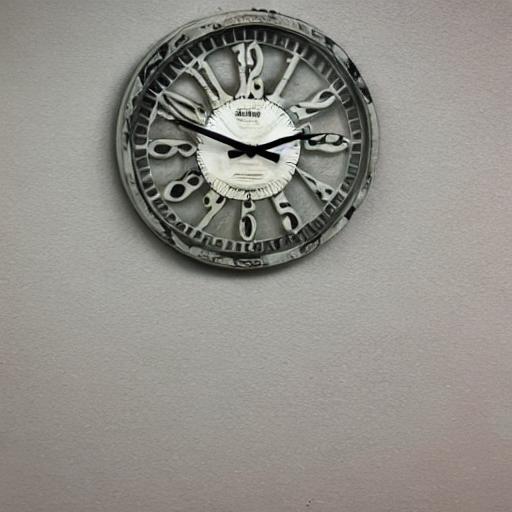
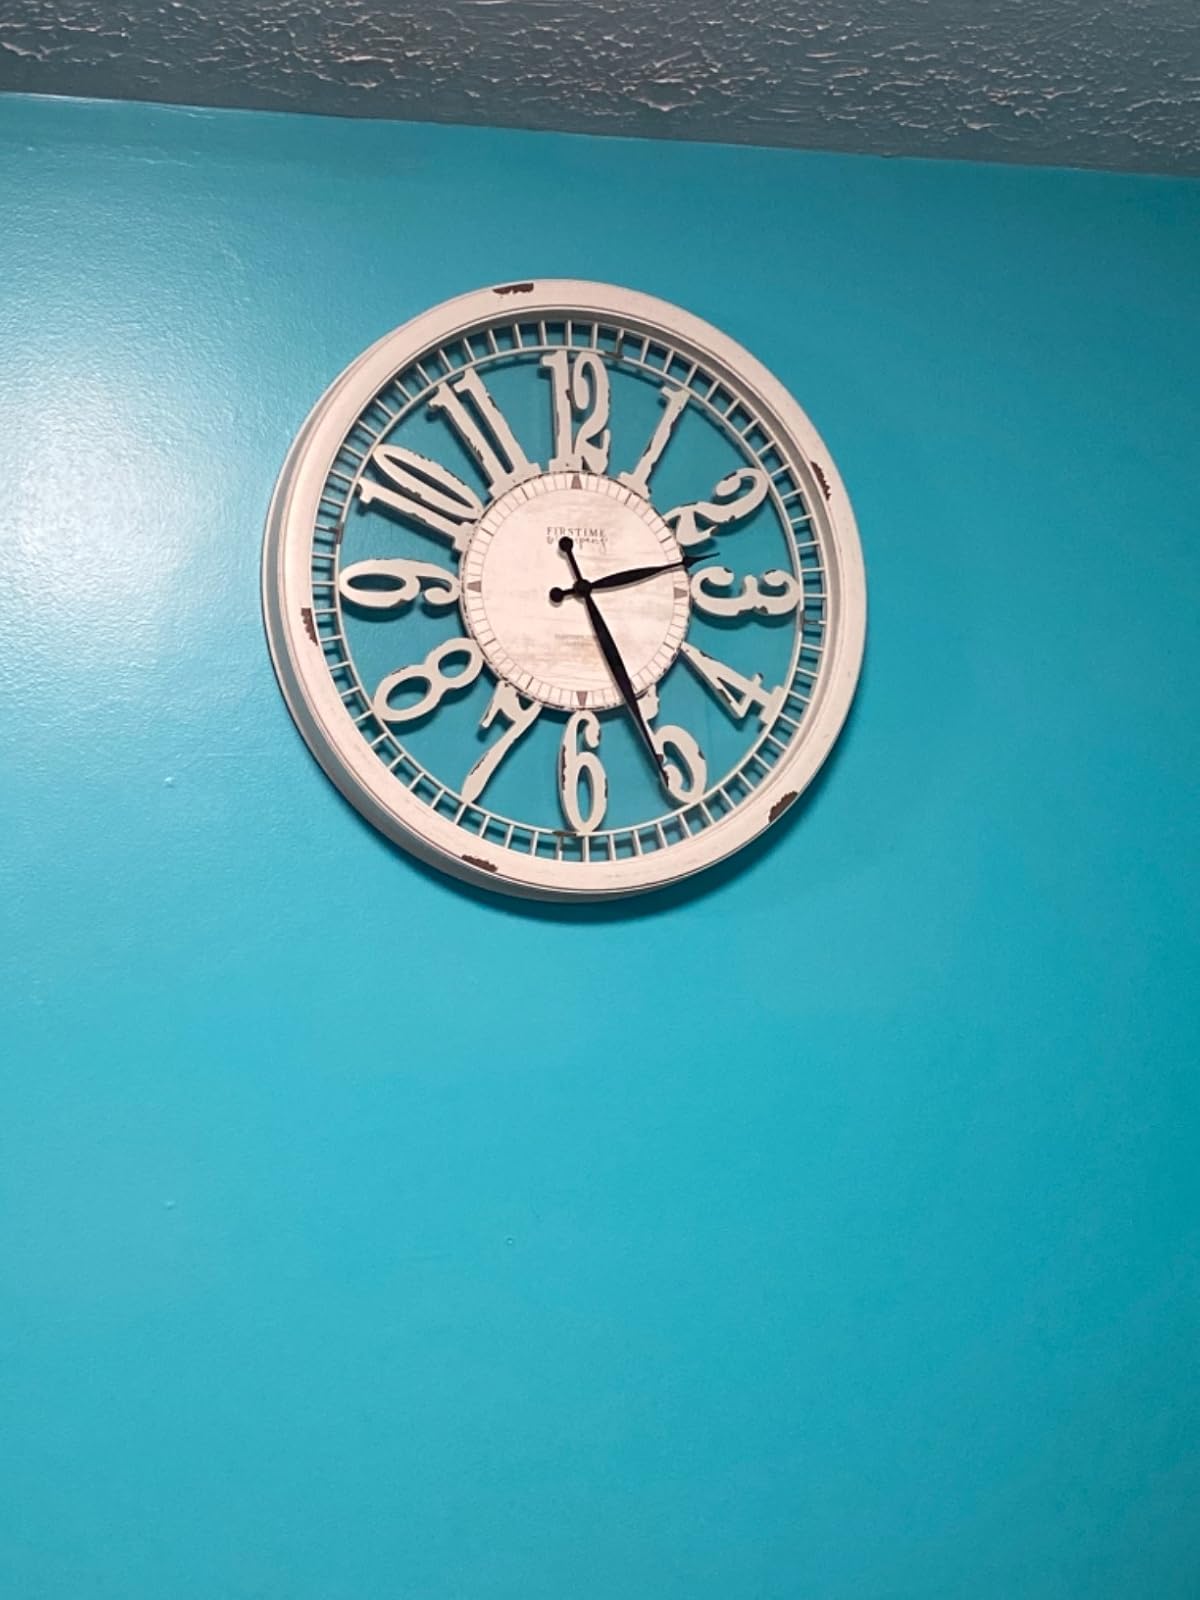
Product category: clock
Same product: no